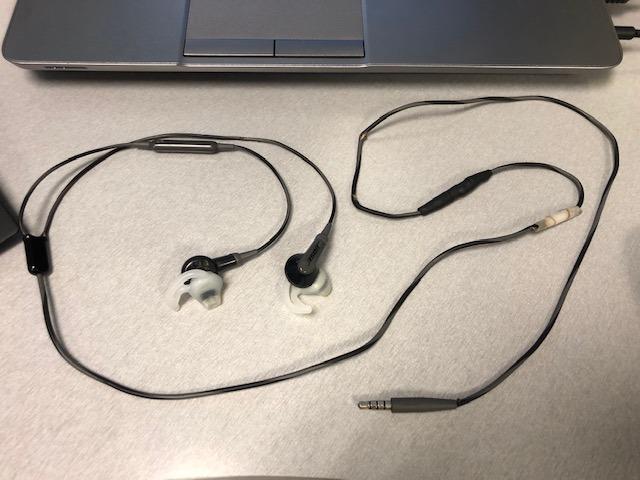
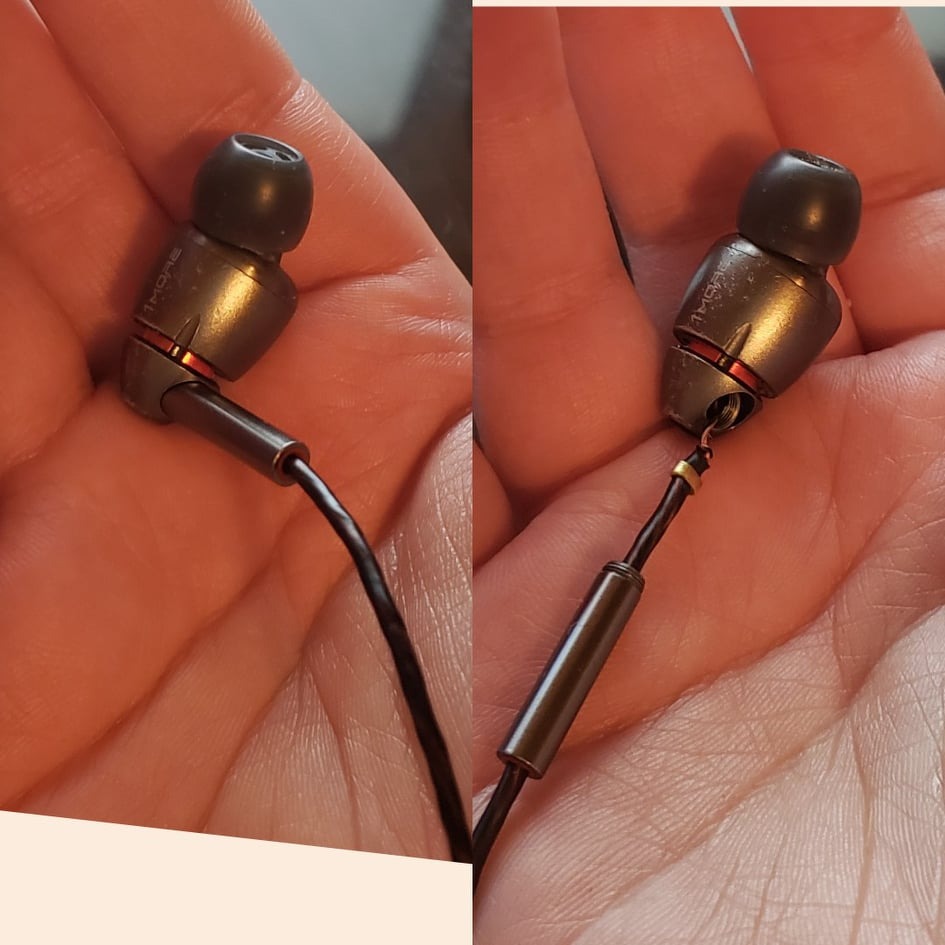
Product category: headphones
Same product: no